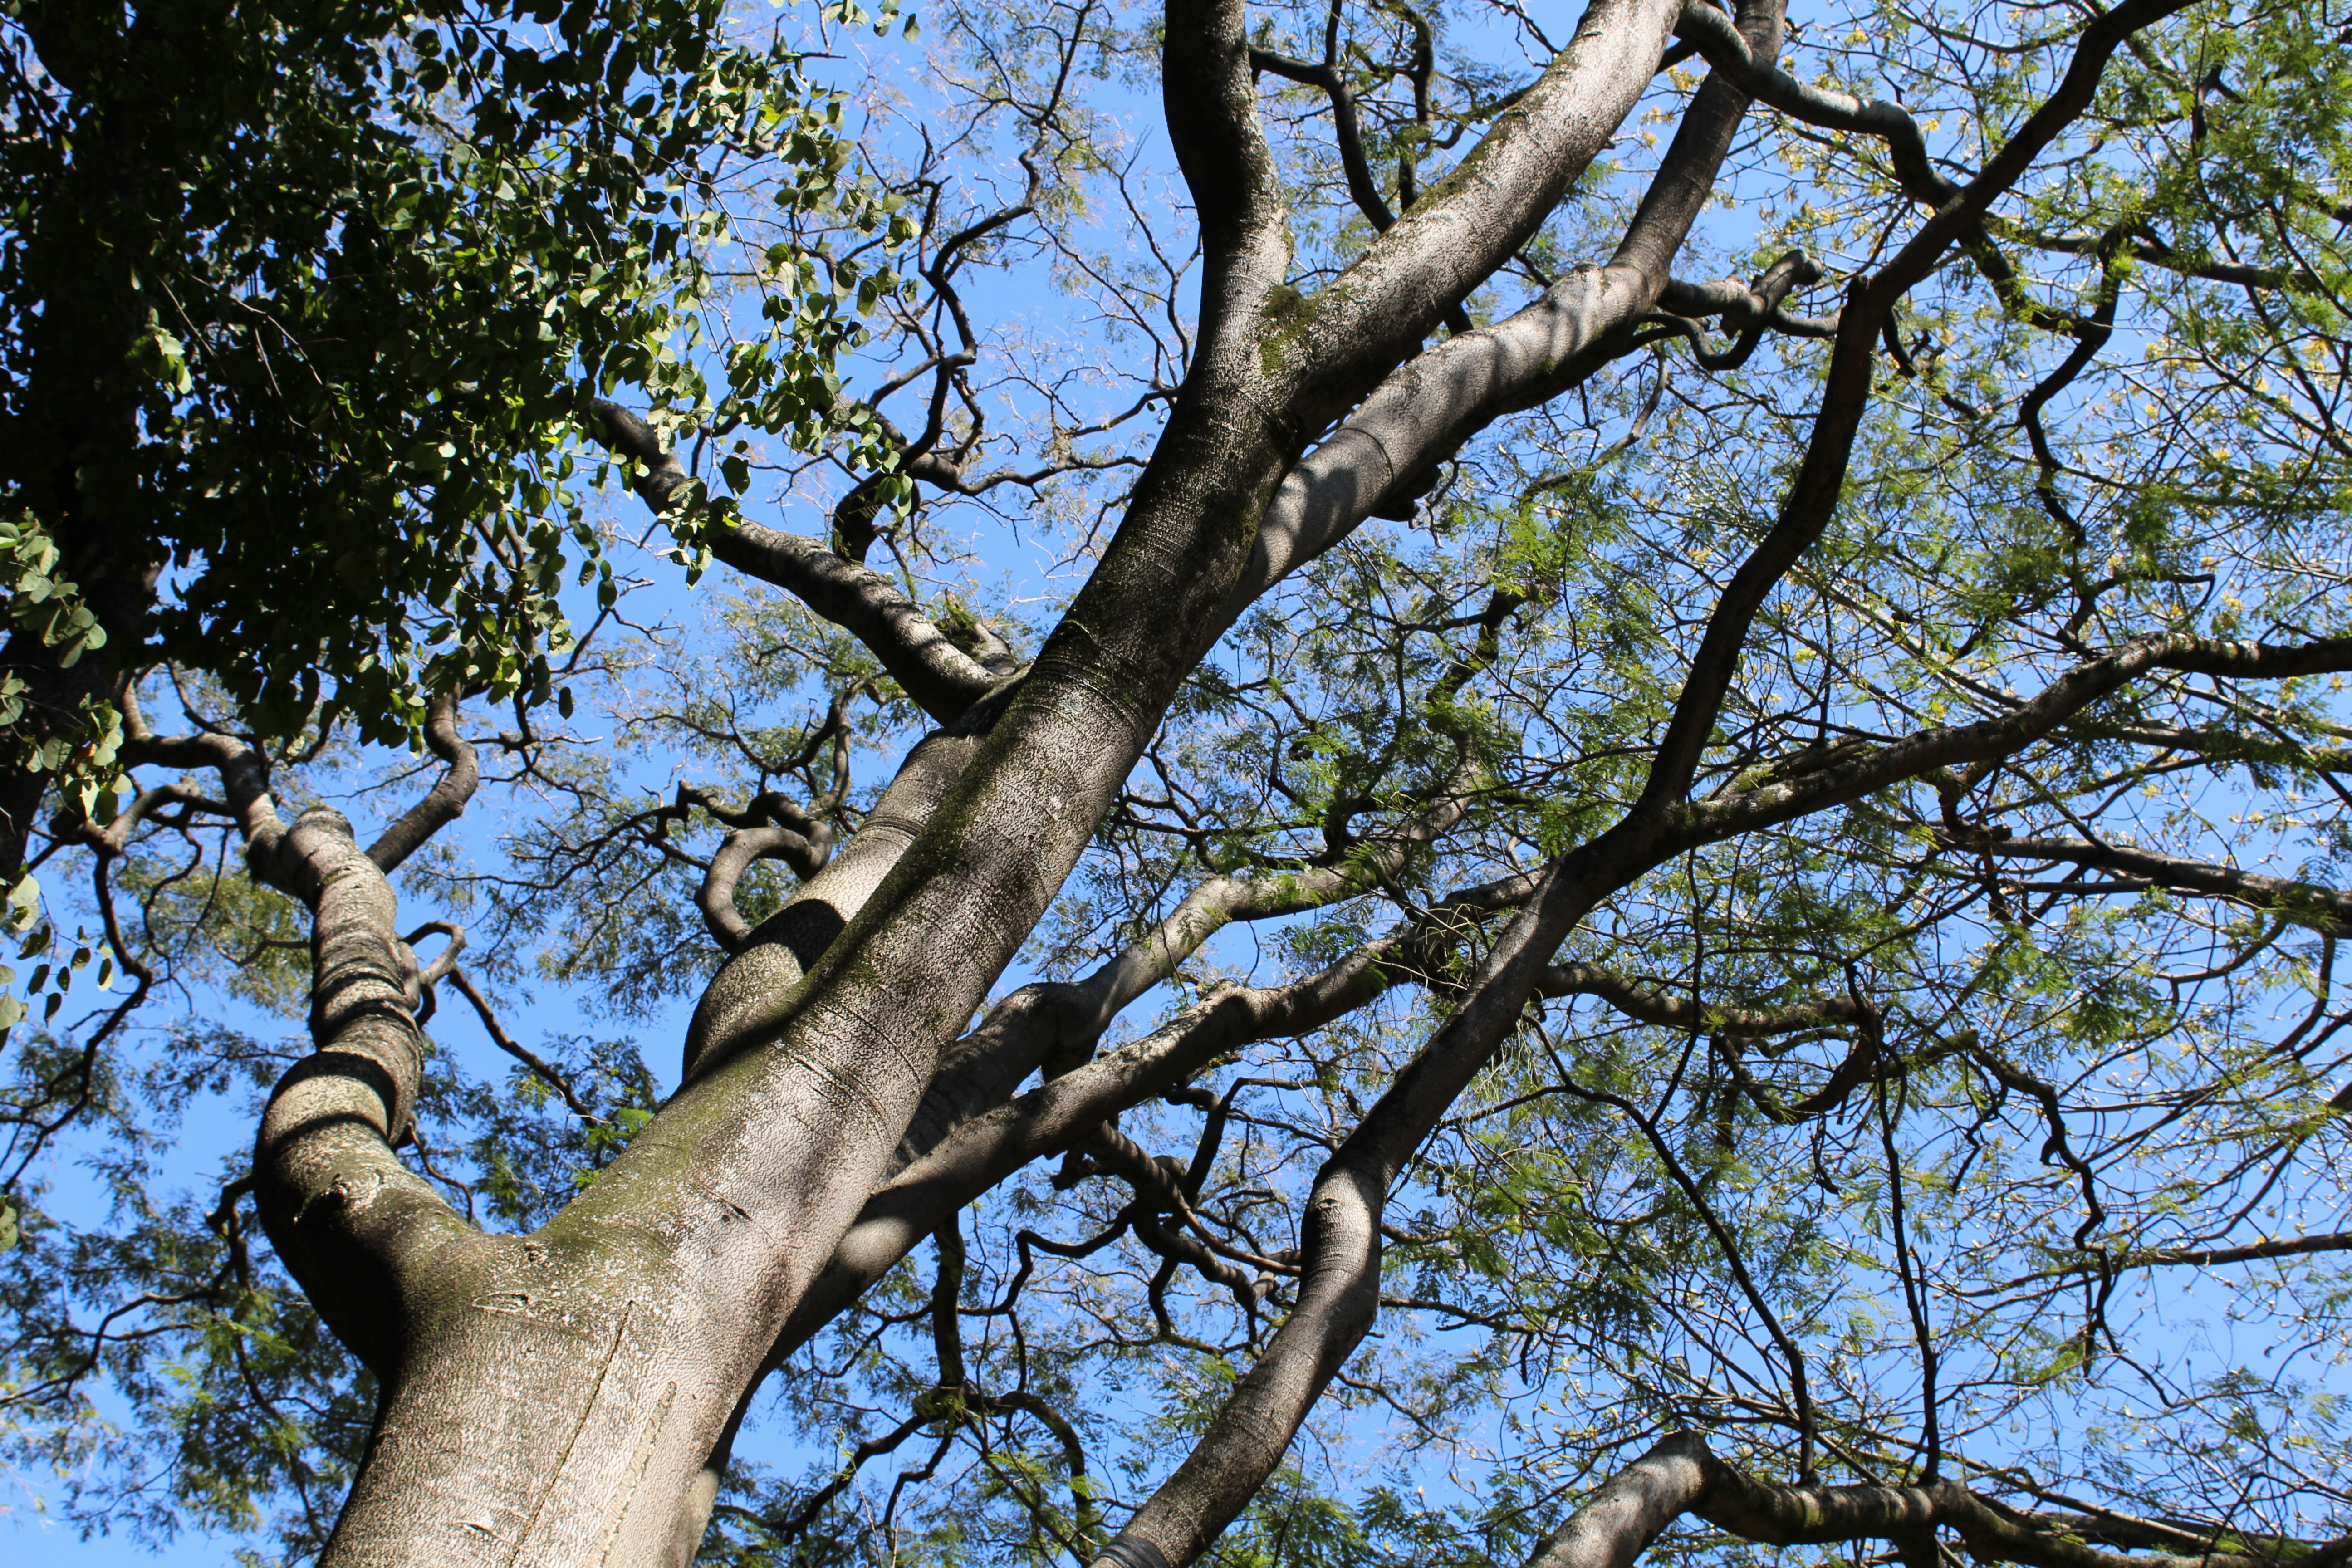
tree, nature, forest, branch, blossom, plant, sunlight, leaf, flower, trunk, spring, autumn, botany, flora, season, deciduous, oak, woodland, flowering plant, woody plant, land plant